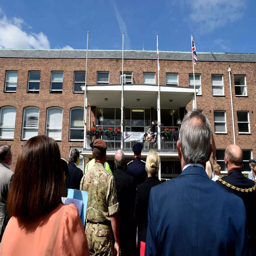
flags raised at the event on monday .